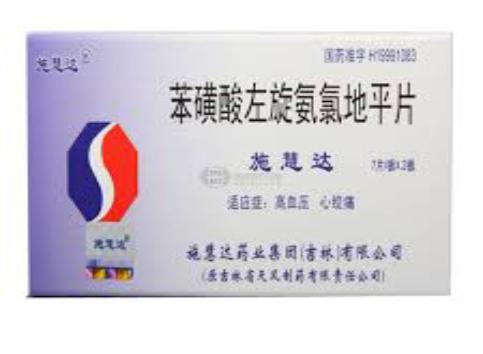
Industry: Medical